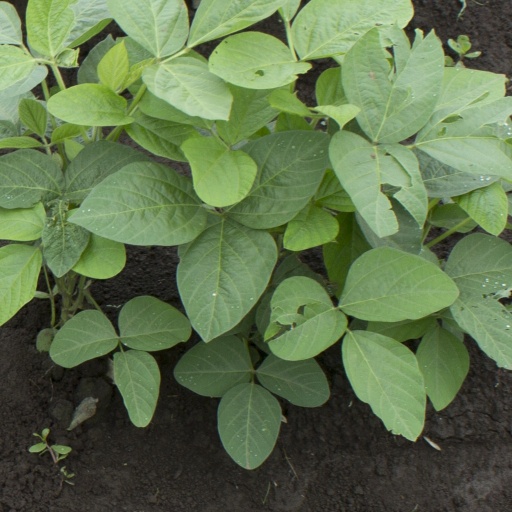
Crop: soybean